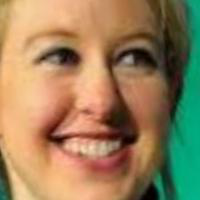
Age group: age 31-40